Schlüter (crater)

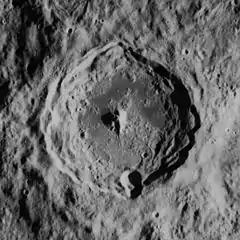
Lunar Orbiter 4 image

Schlüter is a lunar impact crater that is located near the western limb of the Moon's near side. It lies along the northwestern face of the Montes Cordillera mountain range that encircles the Mare Orientale. Nearly attached to the eastern rim is the damaged crater Hartwig.